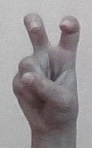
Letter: toot